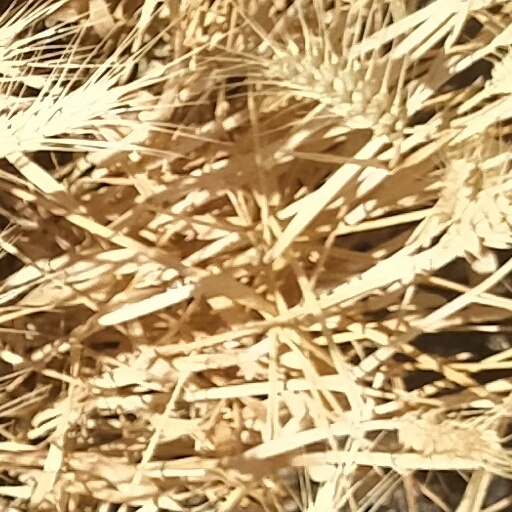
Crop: wheat